Okocim Brewery

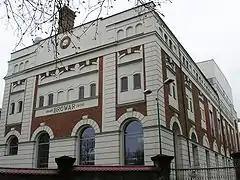
The brewery building

After the death of Neumann, Götz became the sole owner of the brewery. He modernized the enterprise and expanded it, adding a malthouse in 1875. In 1884 the brewery was visited by J. C. Jacobsen, the founder of Carlsberg brewery in Denmark.